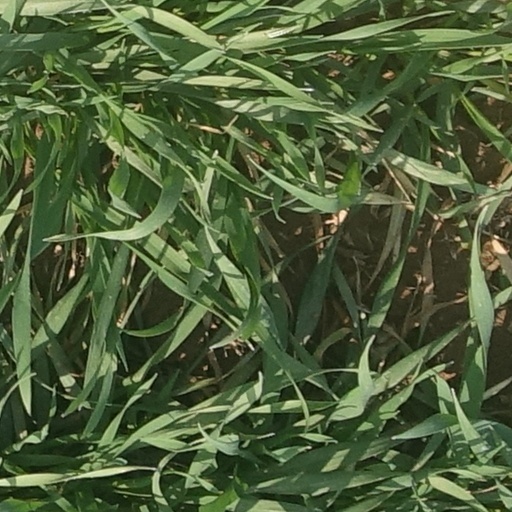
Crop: wheat